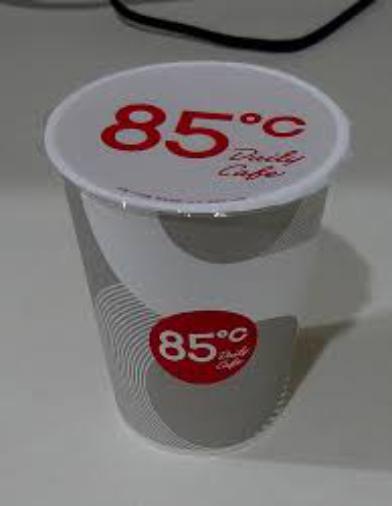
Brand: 85C Bakery Cafe
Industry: Food